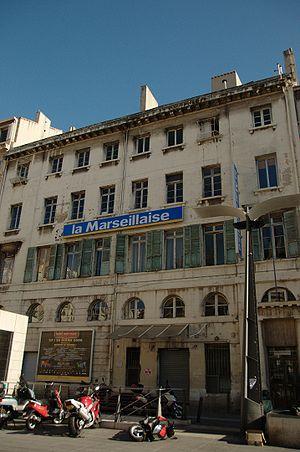
Siège du journal la Marseillaise à Marseille
La Marseillaise est un quotidien régional du sud créé par des résistants en décembre 1943 pendant la période de l'Occupation. Il appartient à la société Les Editions des Fédérés. et a fêté ses 75 ans d'existence en décembre 2018. Le titre est placé en redressement judiciaire en juillet 2020.